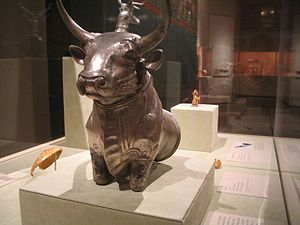
Hittitter / Hittitisk kultur i billeder
Hittitterne eller hettitterne var et oldtidsfolk i Anatolien i det 2. årtusinde f.Kr. De grundlagde et stort rige, med hovedstad i Hattuša og konkurrerede med Egypten og det Assyriske rige. Hittiterne talte hittittisk, som tilhører den anatolske gren af de indoeuropæiske sprog. Hittitterriget grundlagdes omkring 1600 f.Kr. og nåede sit højdepunkt under Suppiluliuma I omkring 1450 f.Kr. Efter ca. 1180 f.Kr. mindskedes hittiternes betydning og hittiterriget splittedes til flere små ny-hittitiske bystater, som overlevede indtil omkring 800 f.Kr.